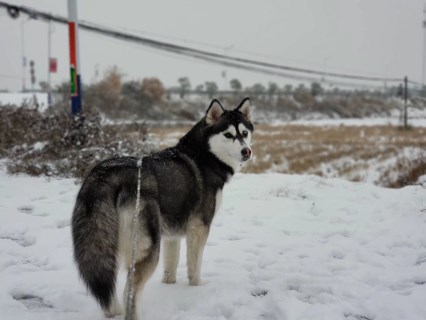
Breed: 1160-n000003-Siberian_husky